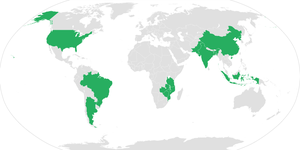
Le tabac est un produit psychotrope manufacturé élaboré à partir de feuilles séchées de plantes de tabac commun, une espèce originaire d'Amérique appartenant au genre botanique Nicotiana.